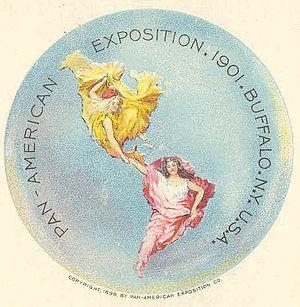
L´Exposition pan-américaine est une exposition internationale qui se tient à Buffalo dans l'État de New York aux États-Unis, du 1ᵉʳ mai au 2 novembre 1901.